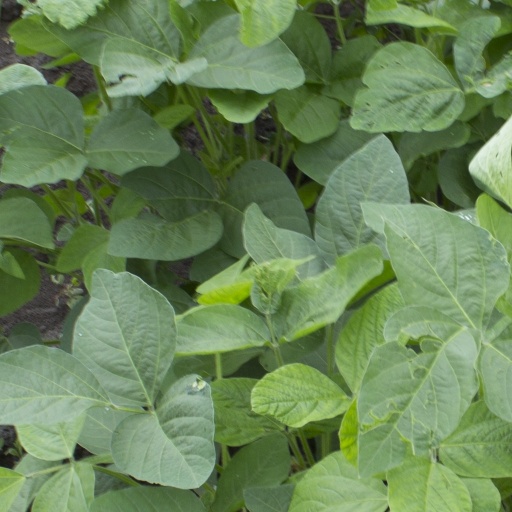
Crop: soybean